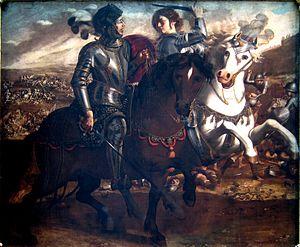
Jérusalem délivrée. Tancrède affronte Clorinde (Palazzo Acquaviva, Conversano).
Paolo Domenico Finoglia, ou Finoglio est un peintre italien du XVIIᵉ siècle du début de la période baroque, actif principalement en Italie du Sud, en particulier à Naples et dans certaines villes des Pouilles. Il signait parfois ses travaux par « Neapolitanus ».
La Jérusalem délivrée est un poème épique écrit en 1581 en italien par Le Tasse, retraçant un récit largement de fiction de la première croisade, au cours de laquelle les chevaliers chrétiens menés par Godefroy de Bouillon combattent les musulmans afin de lever le siège de Jérusalem en 1099. Le poème est composé de stances de huit vers, groupées en vingt chants de longueur variable.